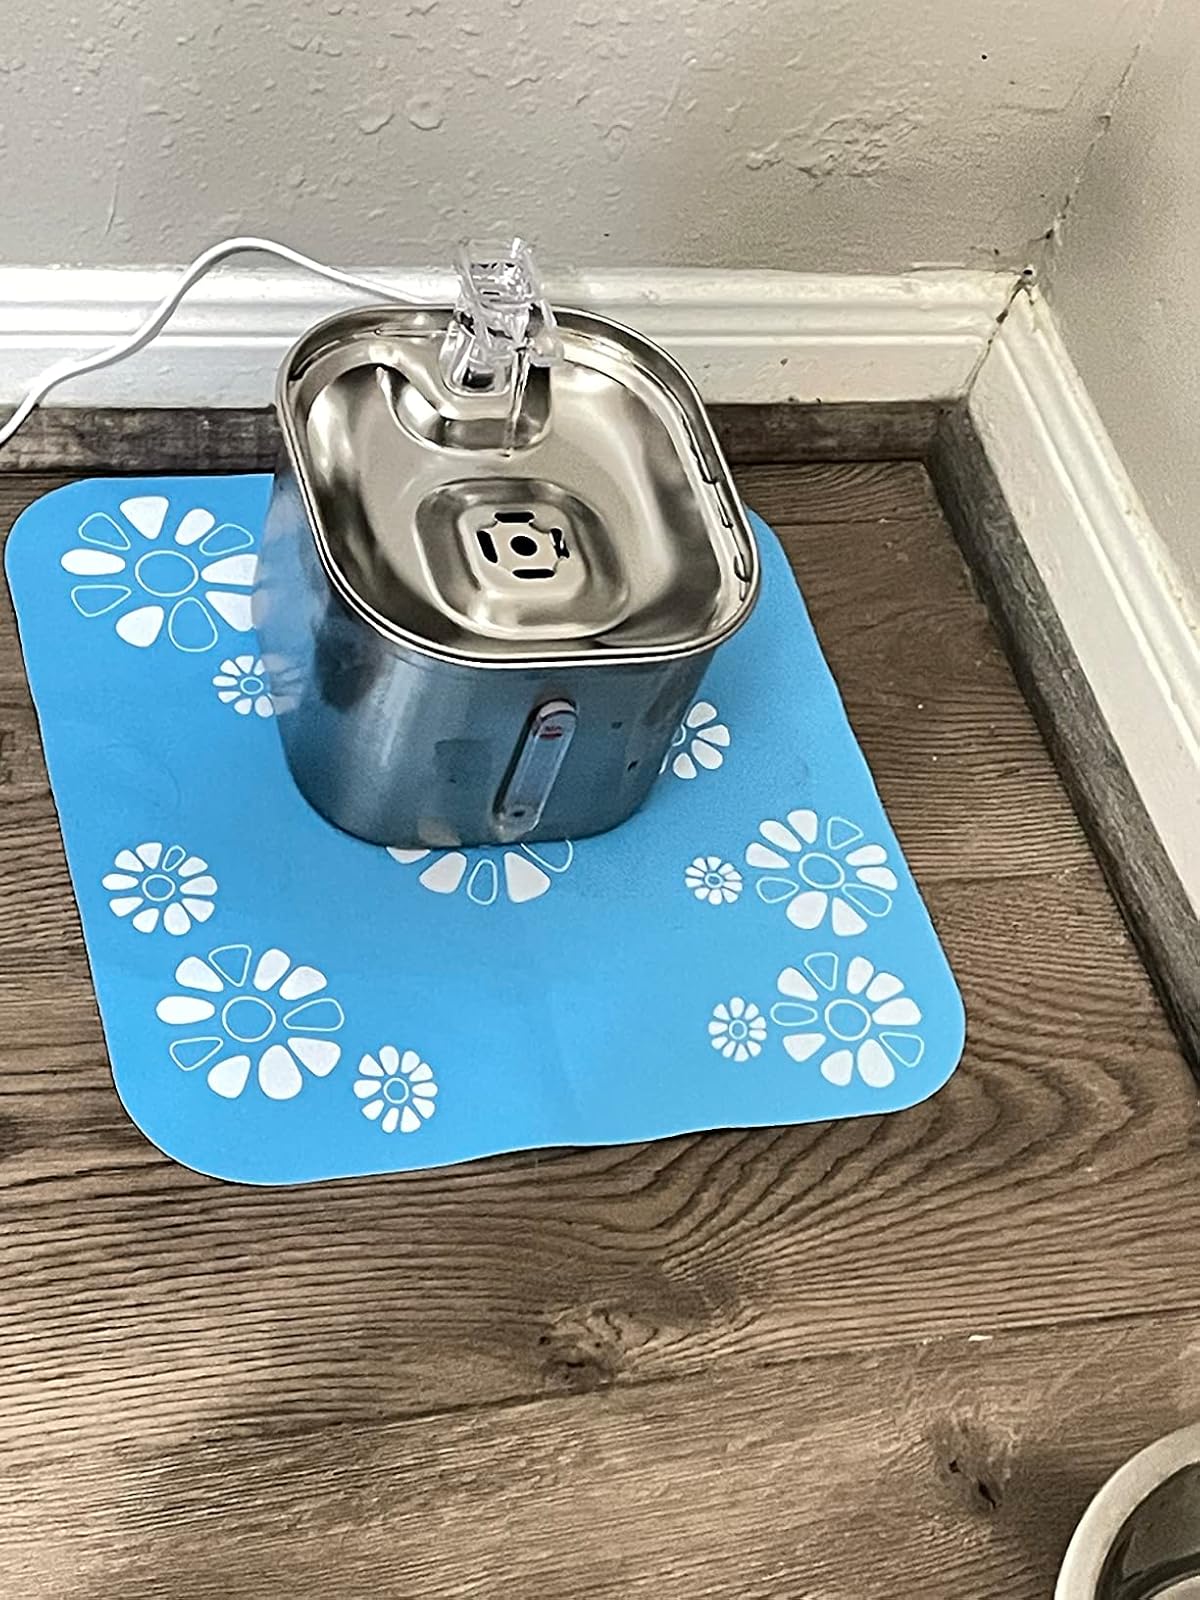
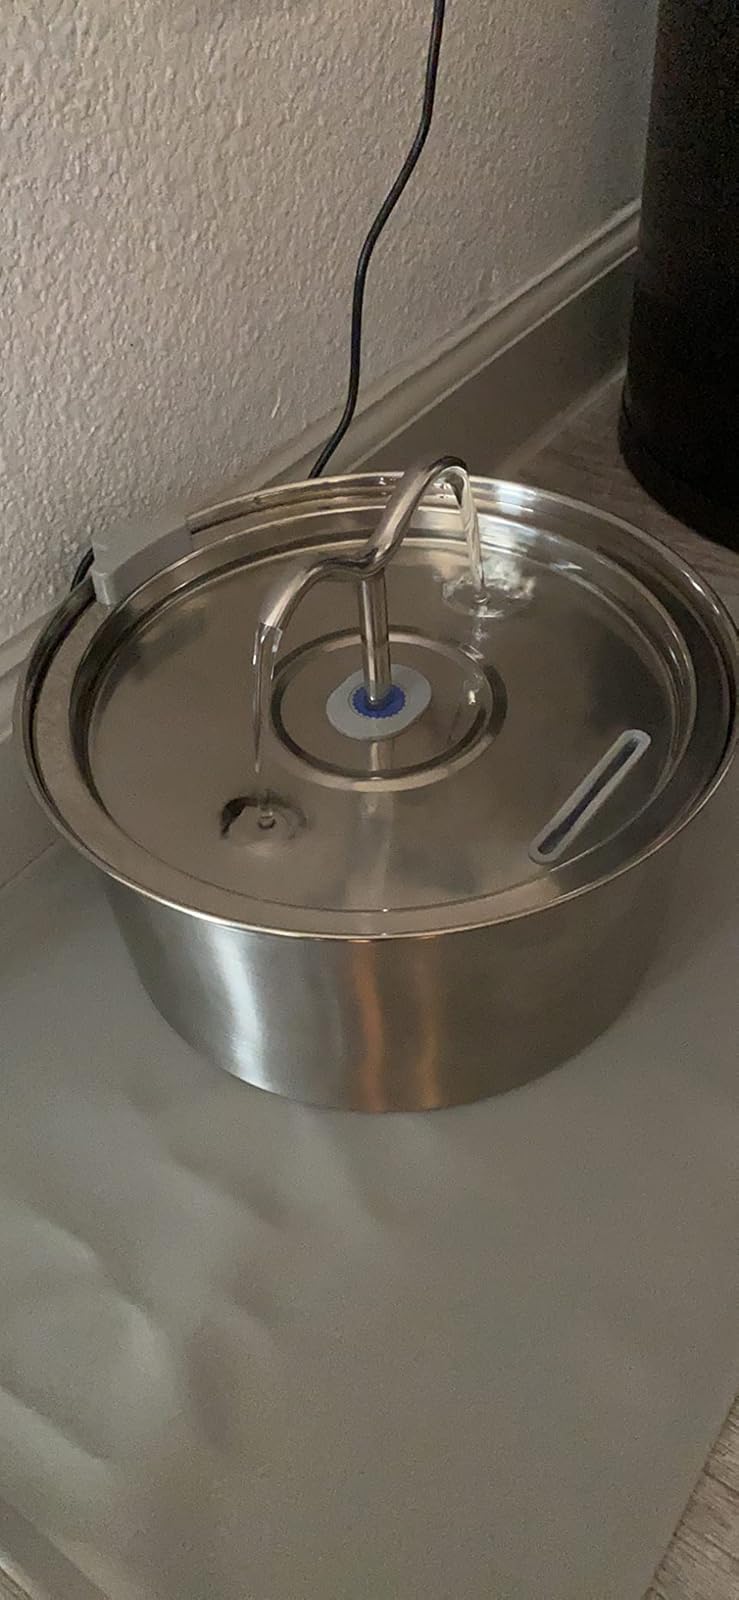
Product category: items_bowl
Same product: no